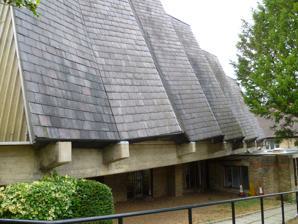
Building: St John's United Reformed Church, New Barnet
Country: United Kingdom
Year built: 1969
The distinctive roof design of St John's United Reformed Church St John's United Reformed Church is a church in New Barnet , London. The church was formed by a union of St Augustine's Presbyterian Church and New Barnet Congregational Church in 1963. The church has a distinctive modern design that was influenced by the membership of Jon Finlayson ARIBA . It won an award from the Civic Trust in 1970. The redevelopment of the site was funded partly from the sale of the old New Barnet Congregational Church site in nearby Station Road around 1967. References